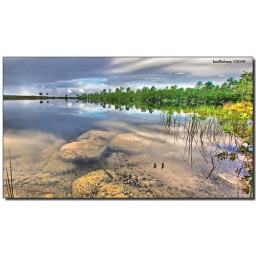
as the sun rose in the sky Pine Glades Lake shines.